The Far Shore (2018 film)

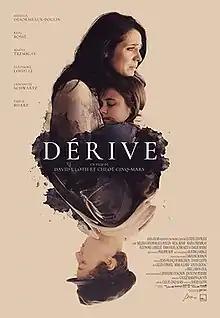
Film poster

The Far Shore is a Canadian drama film, directed by David Uloth and released in 2018. The film centres on teenage sisters Océane (Éléonore Loiselle) and Marine (Maèva Tremblay) Beauregard, who are coming of age in the aftermath of the death of their father André (Réal Bossé), while their mother Catherine (Mélissa Désormeaux-Poulin) is struggling to cope with the loss or properly take care of her daughters.